Jen Ledger

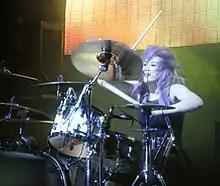
Ledger drumming in 2017

Band members from Skillet discovered Ledger when they attended church services in the United States, where she was living at the time, and asked Ledger to audition for an open drummer spot in the band. She has been Skillet's drummer and female vocalist since 2008, appearing on the Comatose Comes Alive album, a live concert version of the Comatose album.